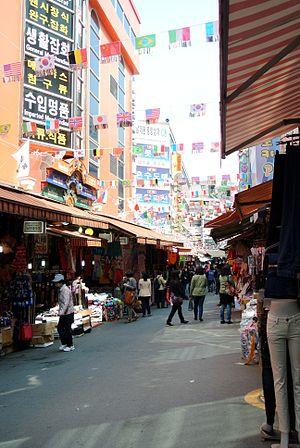
Le marché de Namdaemun est un immense marché traditionnel situé à Séoul, en Corée du Sud. Le marché se trouve près de Namdaemun, la « Grande porte du Sud » qui était la principale porte méridionale menant à la vieille ville. C'est le plus vieux et le plus grand marché de Corée.